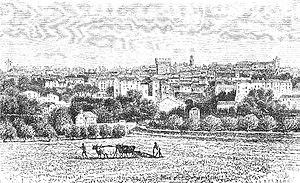
Ville de Carpentras 1880
Carpentras est une commune française, située dans le département de Vaucluse, dont elle est une sous-préfecture, en région Provence-Alpes-Côte d'Azur.